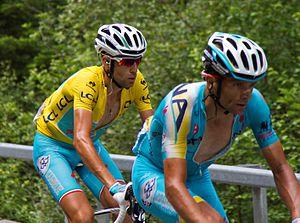
Le Tour de France 2014 est la 101ᵉ édition du Tour de France cycliste. Il est parti de Leeds, dans le comté du Yorkshire au Royaume-Uni, le 5 juillet, pour se terminer à Paris, sur l'avenue des Champs-Élysées, le 27 juillet.